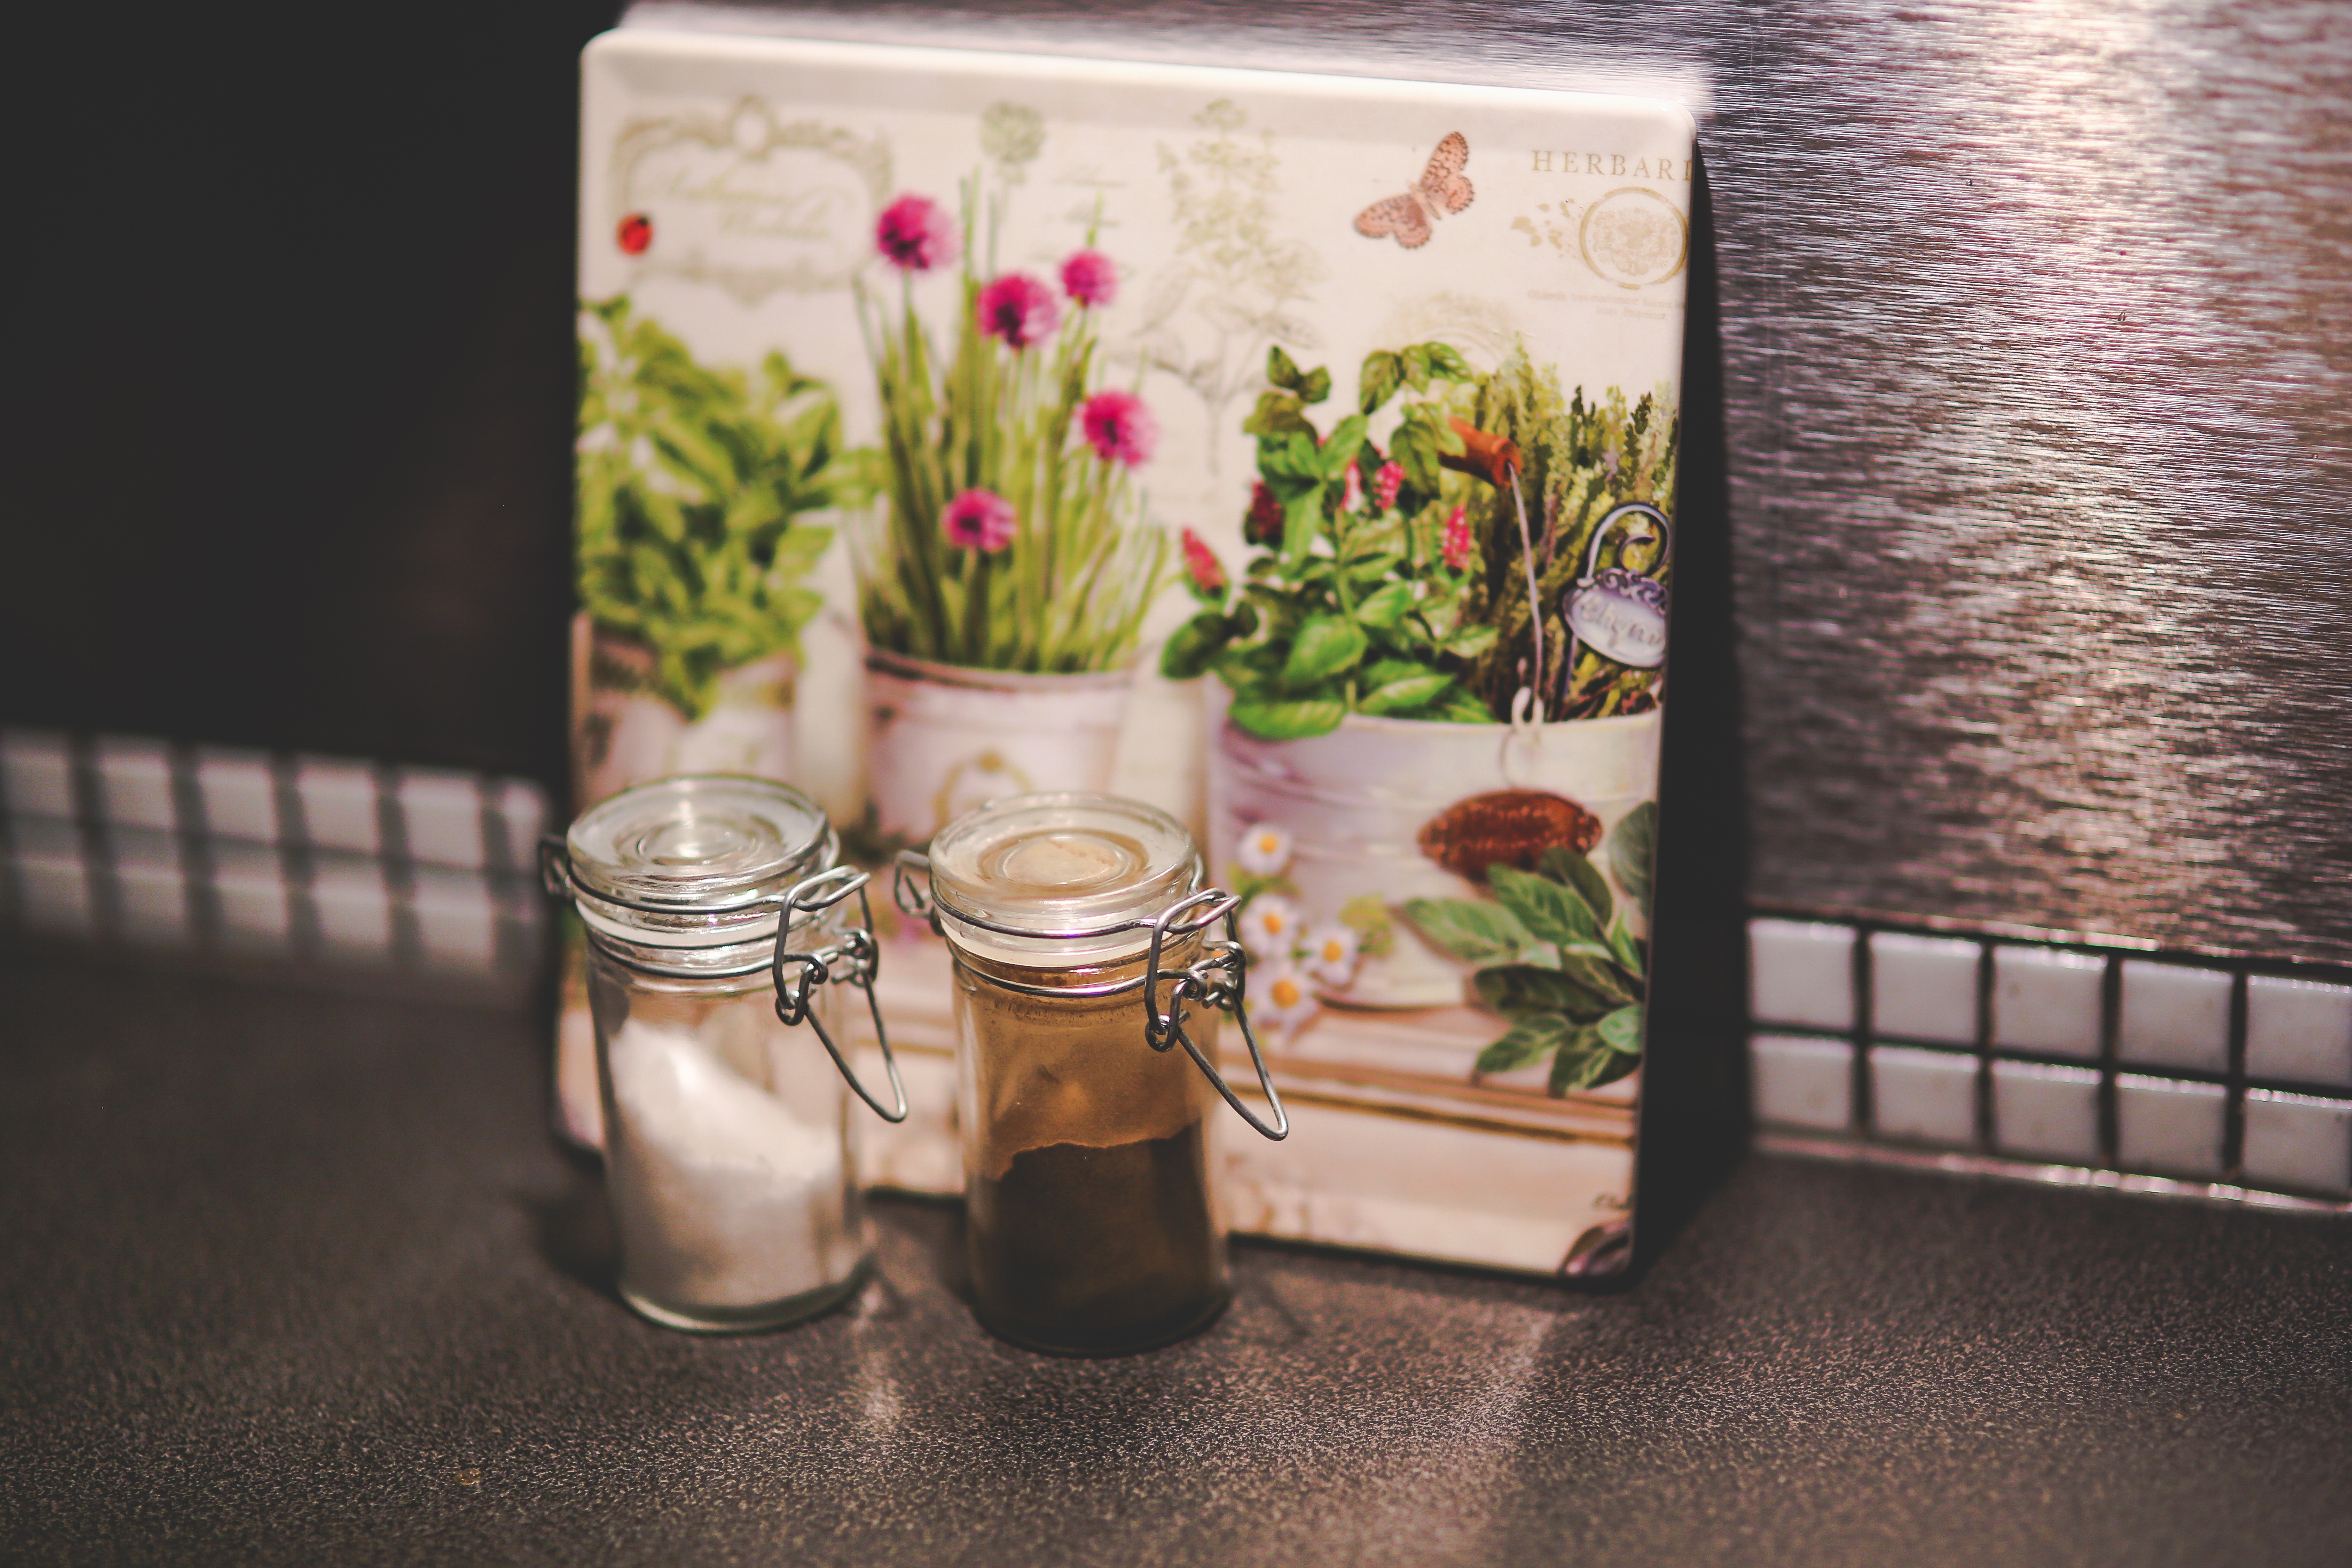
flower, glass, pepper, kitchen, salt, pink, lighting, art, design, spices